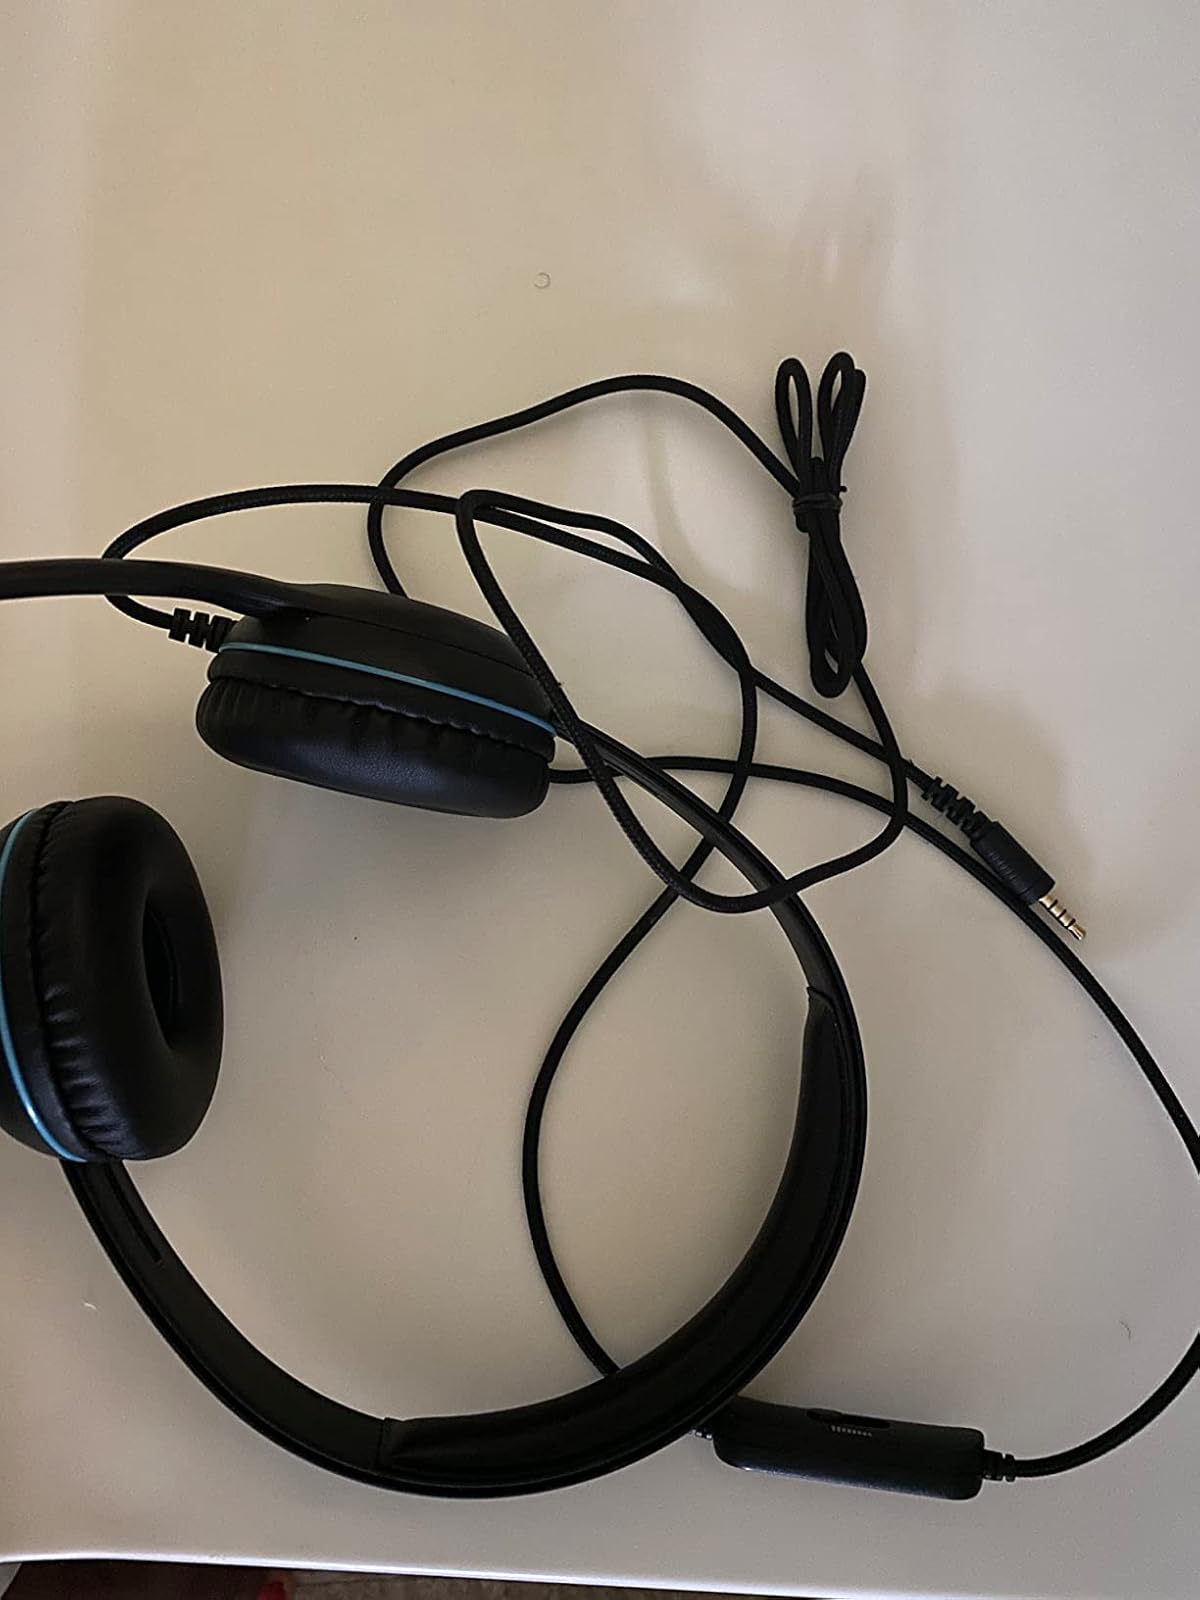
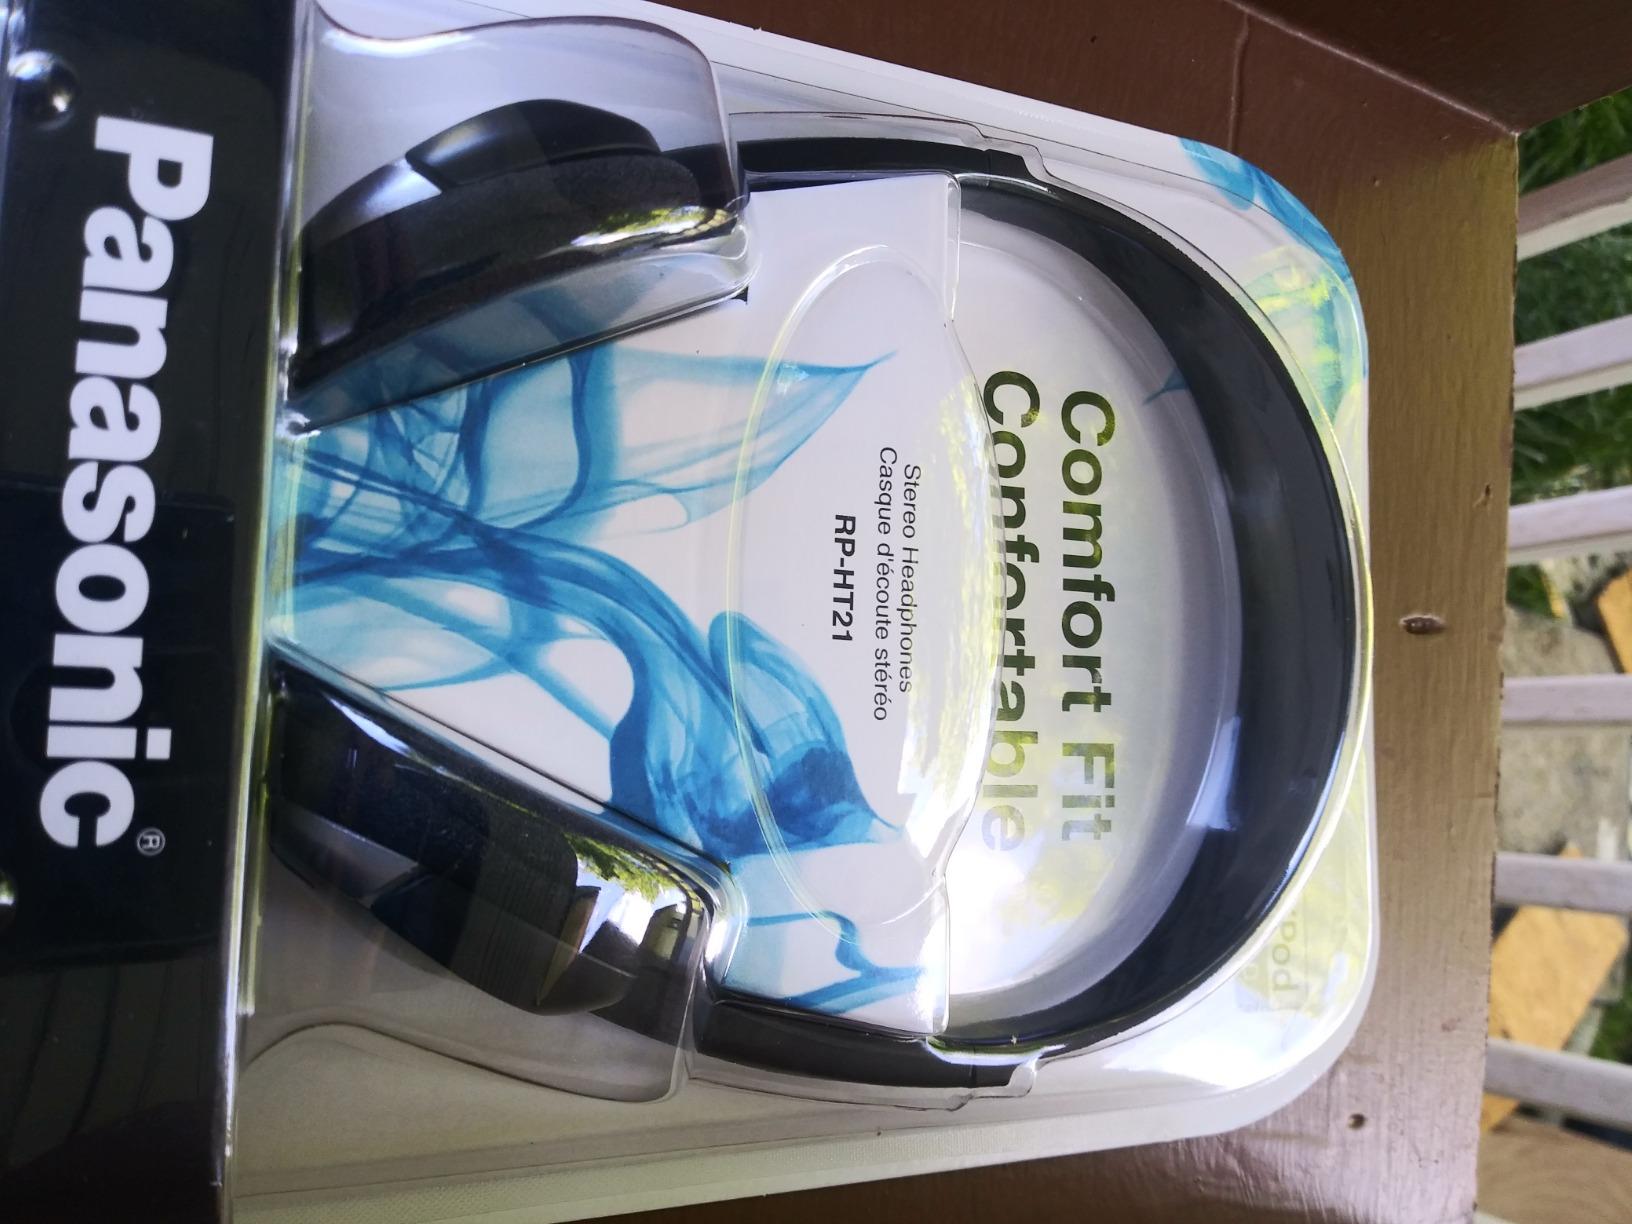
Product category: headphones
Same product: no